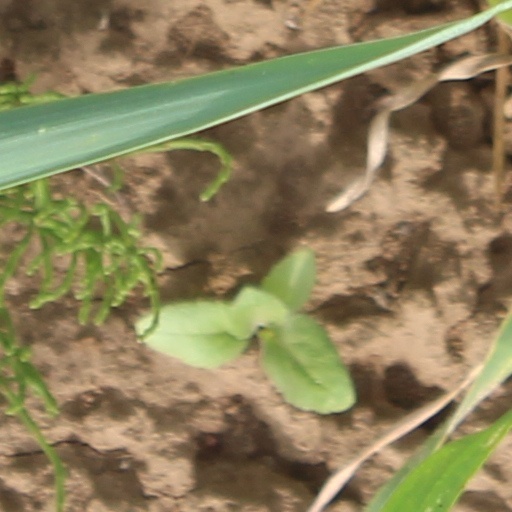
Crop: wheat